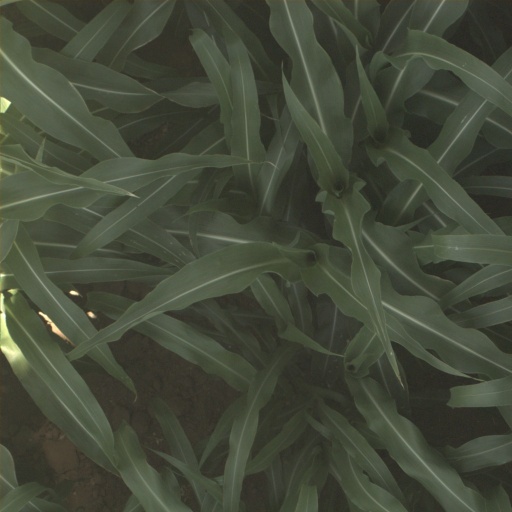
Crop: sorghum